Gérard Moss

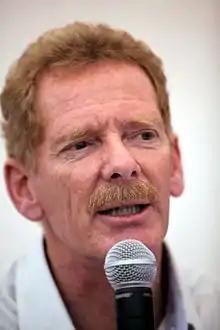
Moss at the 6th World Water Forum in 2012

Gérard Moss, MBE (born 16 May 1955, died 16 March 2022) was a Swiss-Brazilian pilot, engineer, public speaker, environmentalist and explorer born in England. As a pilot, Gerard was known for being the first person to complete a solo flight in a motor glider around the world. Gérard and his wife Margi Moss are naturalized citizens of Brazil and until as late as 2012 were the only South American citizens considered Earthrounders.